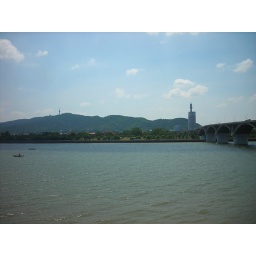
looking west across the river towards Yuelu Shan mountain in Changsha